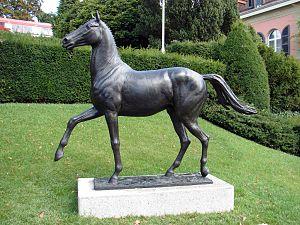
Statue représentant le cheval Jappeloup
Jappeloup, né le 12 mars 1975 dans la ferme équestre d'Henry Delage à Saint-Savin en Gironde et mort le 5 novembre 1991, est un cheval Selle français né d'un père trotteur et d'une mère Pur-sang, champion de saut d'obstacles.
Jappeloup ou Jappeloup: l'étoffe d'un champion au Québec est un film dramatique français réalisé par Christian Duguay, sorti en 2013.